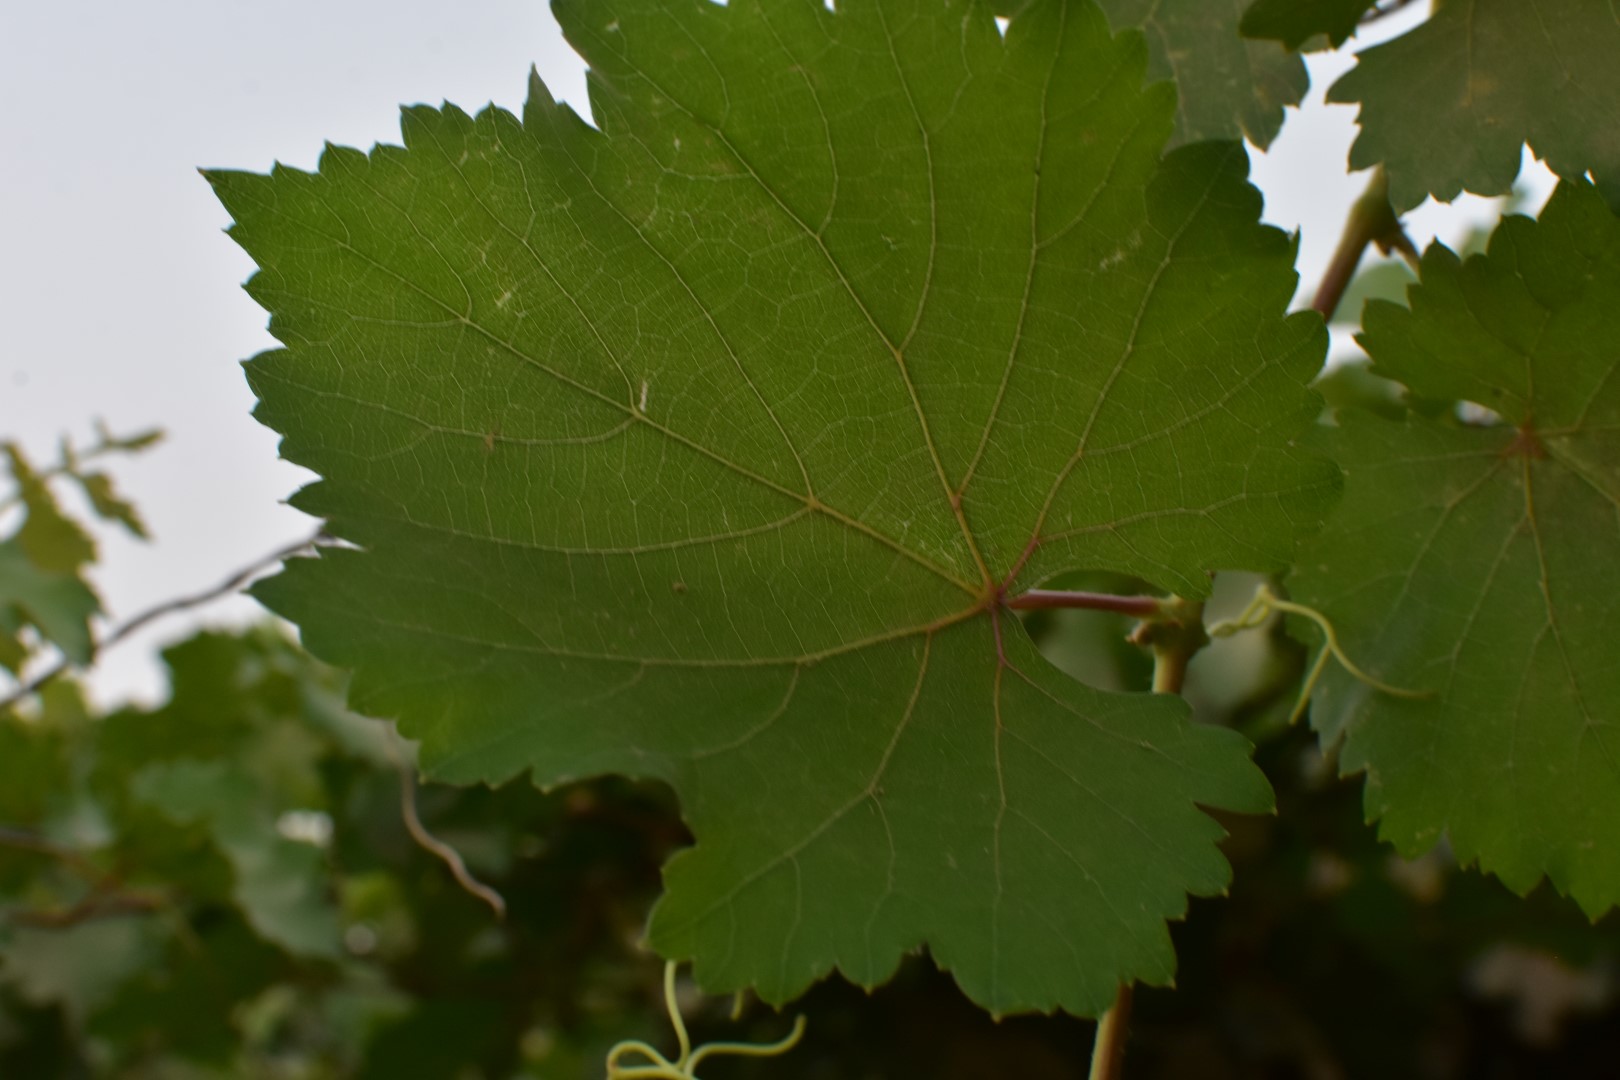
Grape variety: Kamali